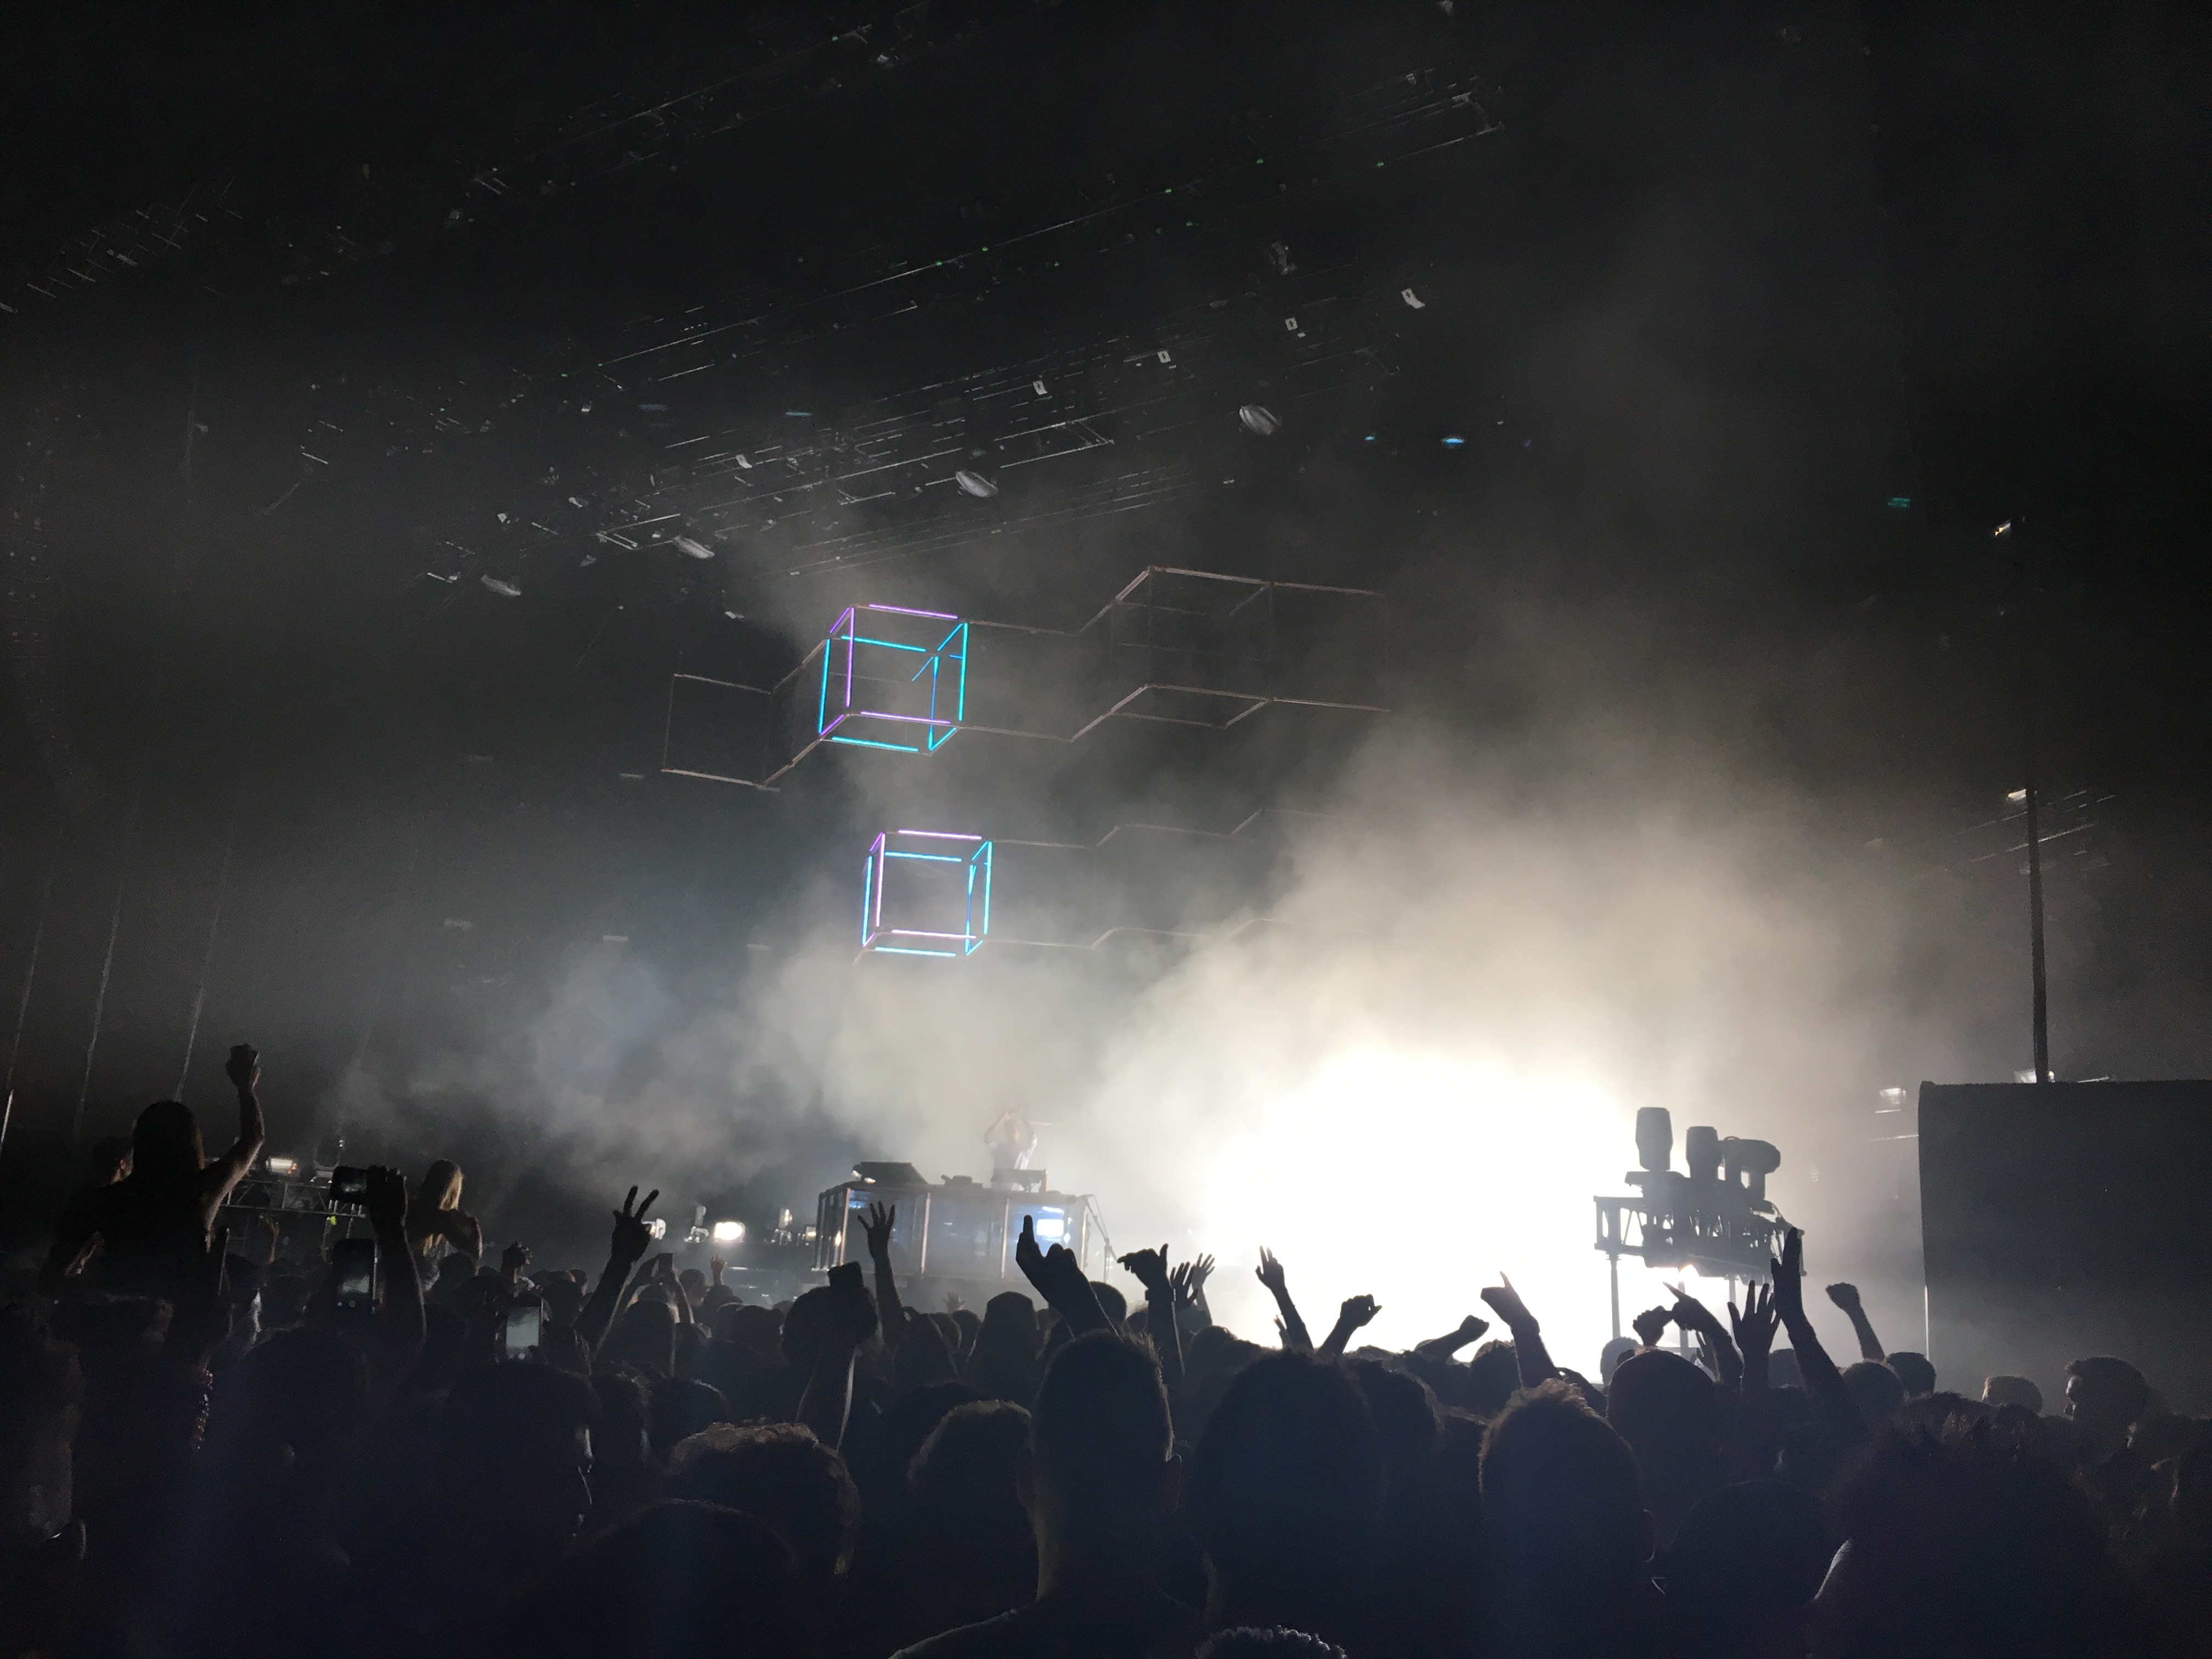
night, crowd, concert, darkness, stage, performance, rock concert, atmosphere of earth